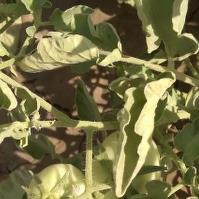
Crop: Tomato
Condition: virosis-d